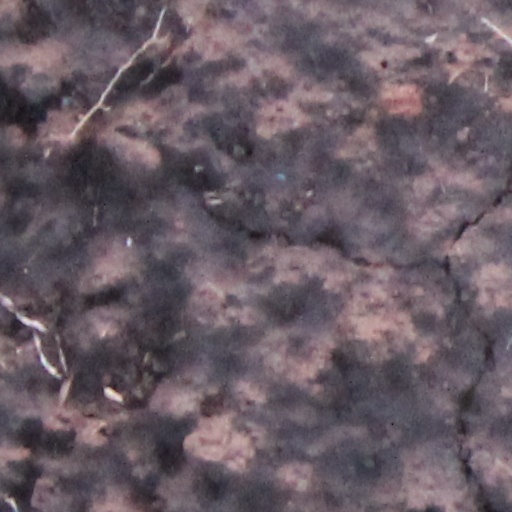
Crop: wheat